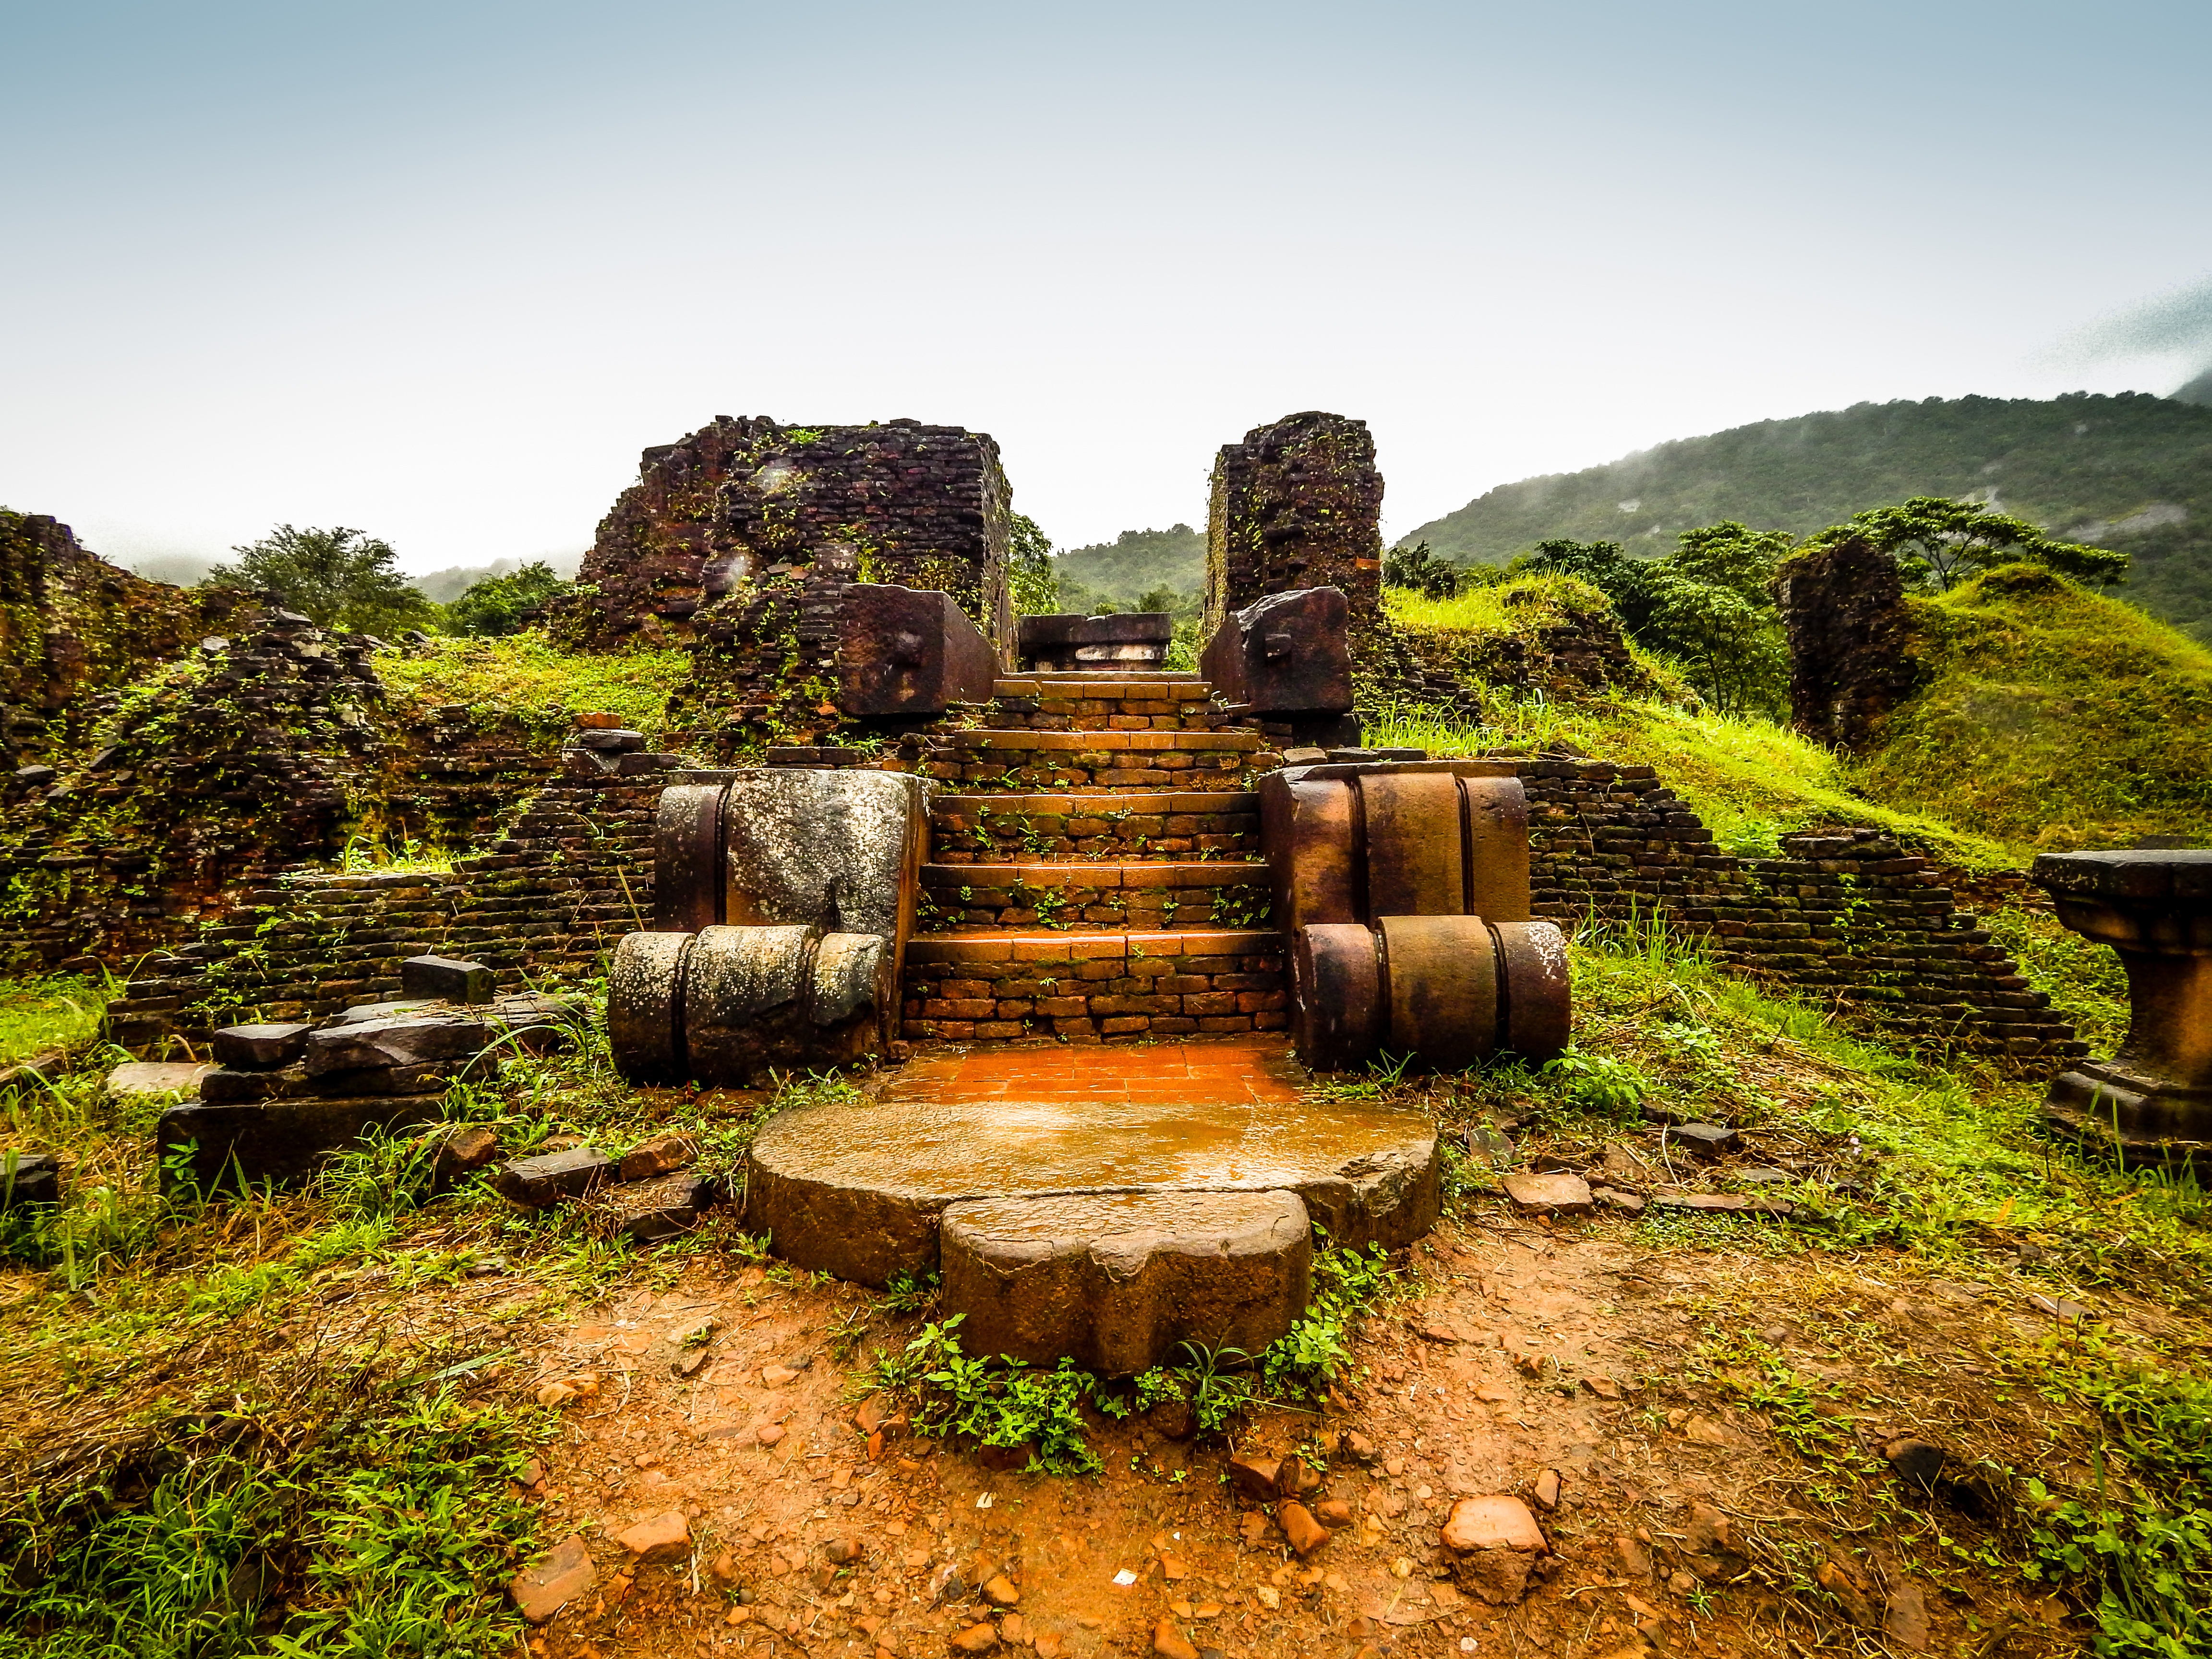
landscape, tree, nature, rock, architecture, building, old, stone, village, autumn, religion, asia, ancient, abandoned, ruin, brick, religious, place, temple, ruins, culture, history, famous, heritage, historical, vietnam, pagoda, rural area, ancient history